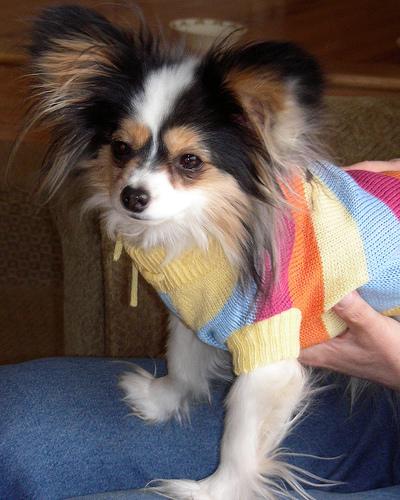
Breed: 806-n000129-papillon